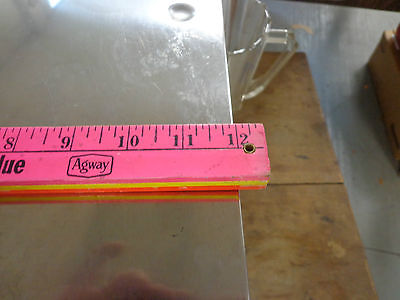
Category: cabinet